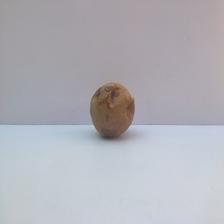
Size: Spoiled